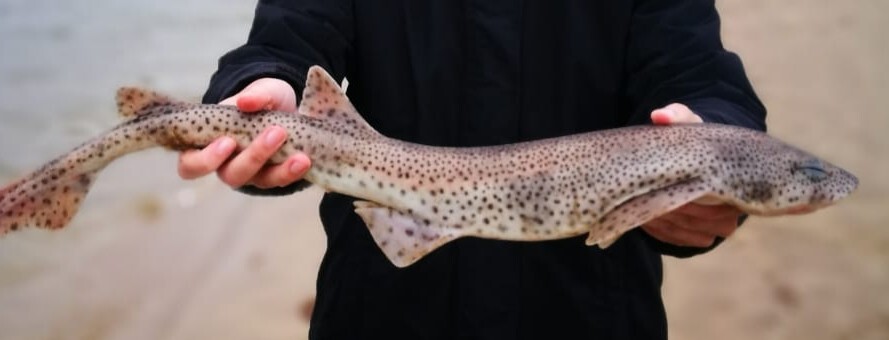
fish (species not among the labelled classes)